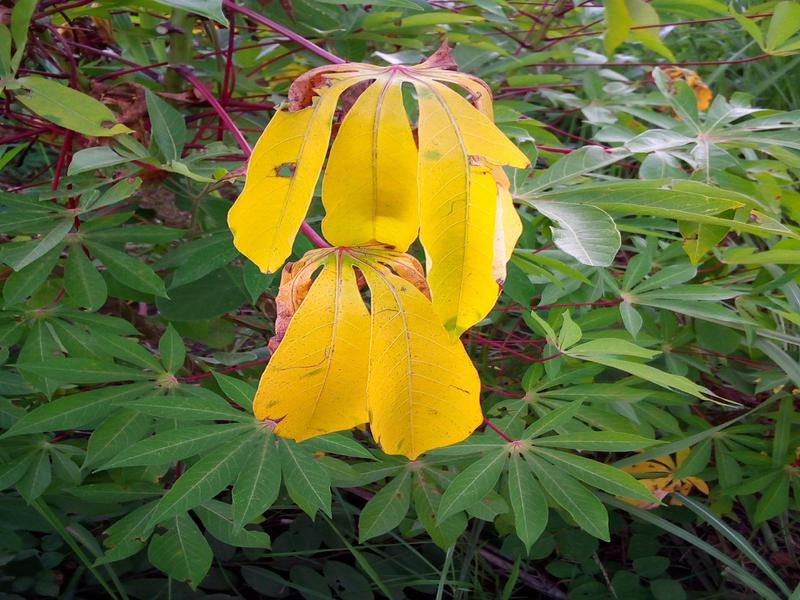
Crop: cassava
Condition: bacterial_blight